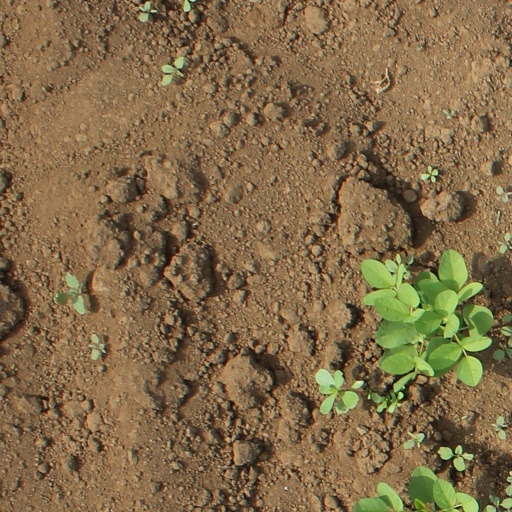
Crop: soybean